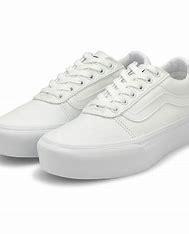
Brand: Vans
Model: Ward